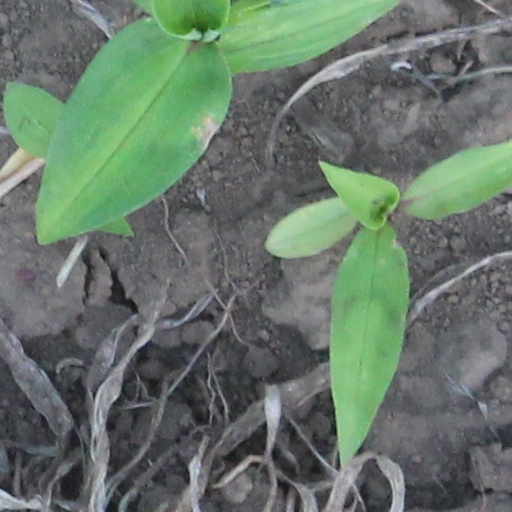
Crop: wheat